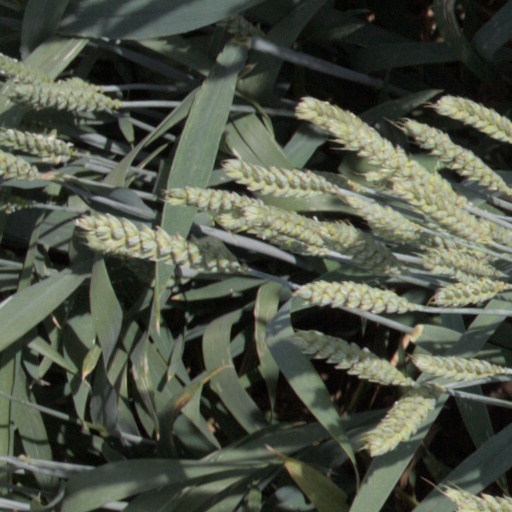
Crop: wheat